1919 Pittsburgh Panthers football team

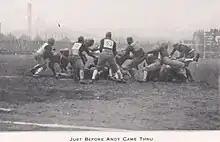
1919 Pitt football game action

The annual battle with Pitt's chief rival Washington & Jefferson took place November 8 on Forbes Field. Prior to the game, Pitt lodged a protest to the management of W. & J. that their All-American tackle, Wilbur “Fats” Henry, should not be allowed to play. Graduate Manager Karl E. Davis noted: "Henry has competed for four years in football for W. & J. against Pitt. The intercollegiate eligibility rules state specifically that the athletic time of any player is four years. Henry is therefore not eligible to compete for another or fifth year." The W. & J. management consented and Henry did not play.